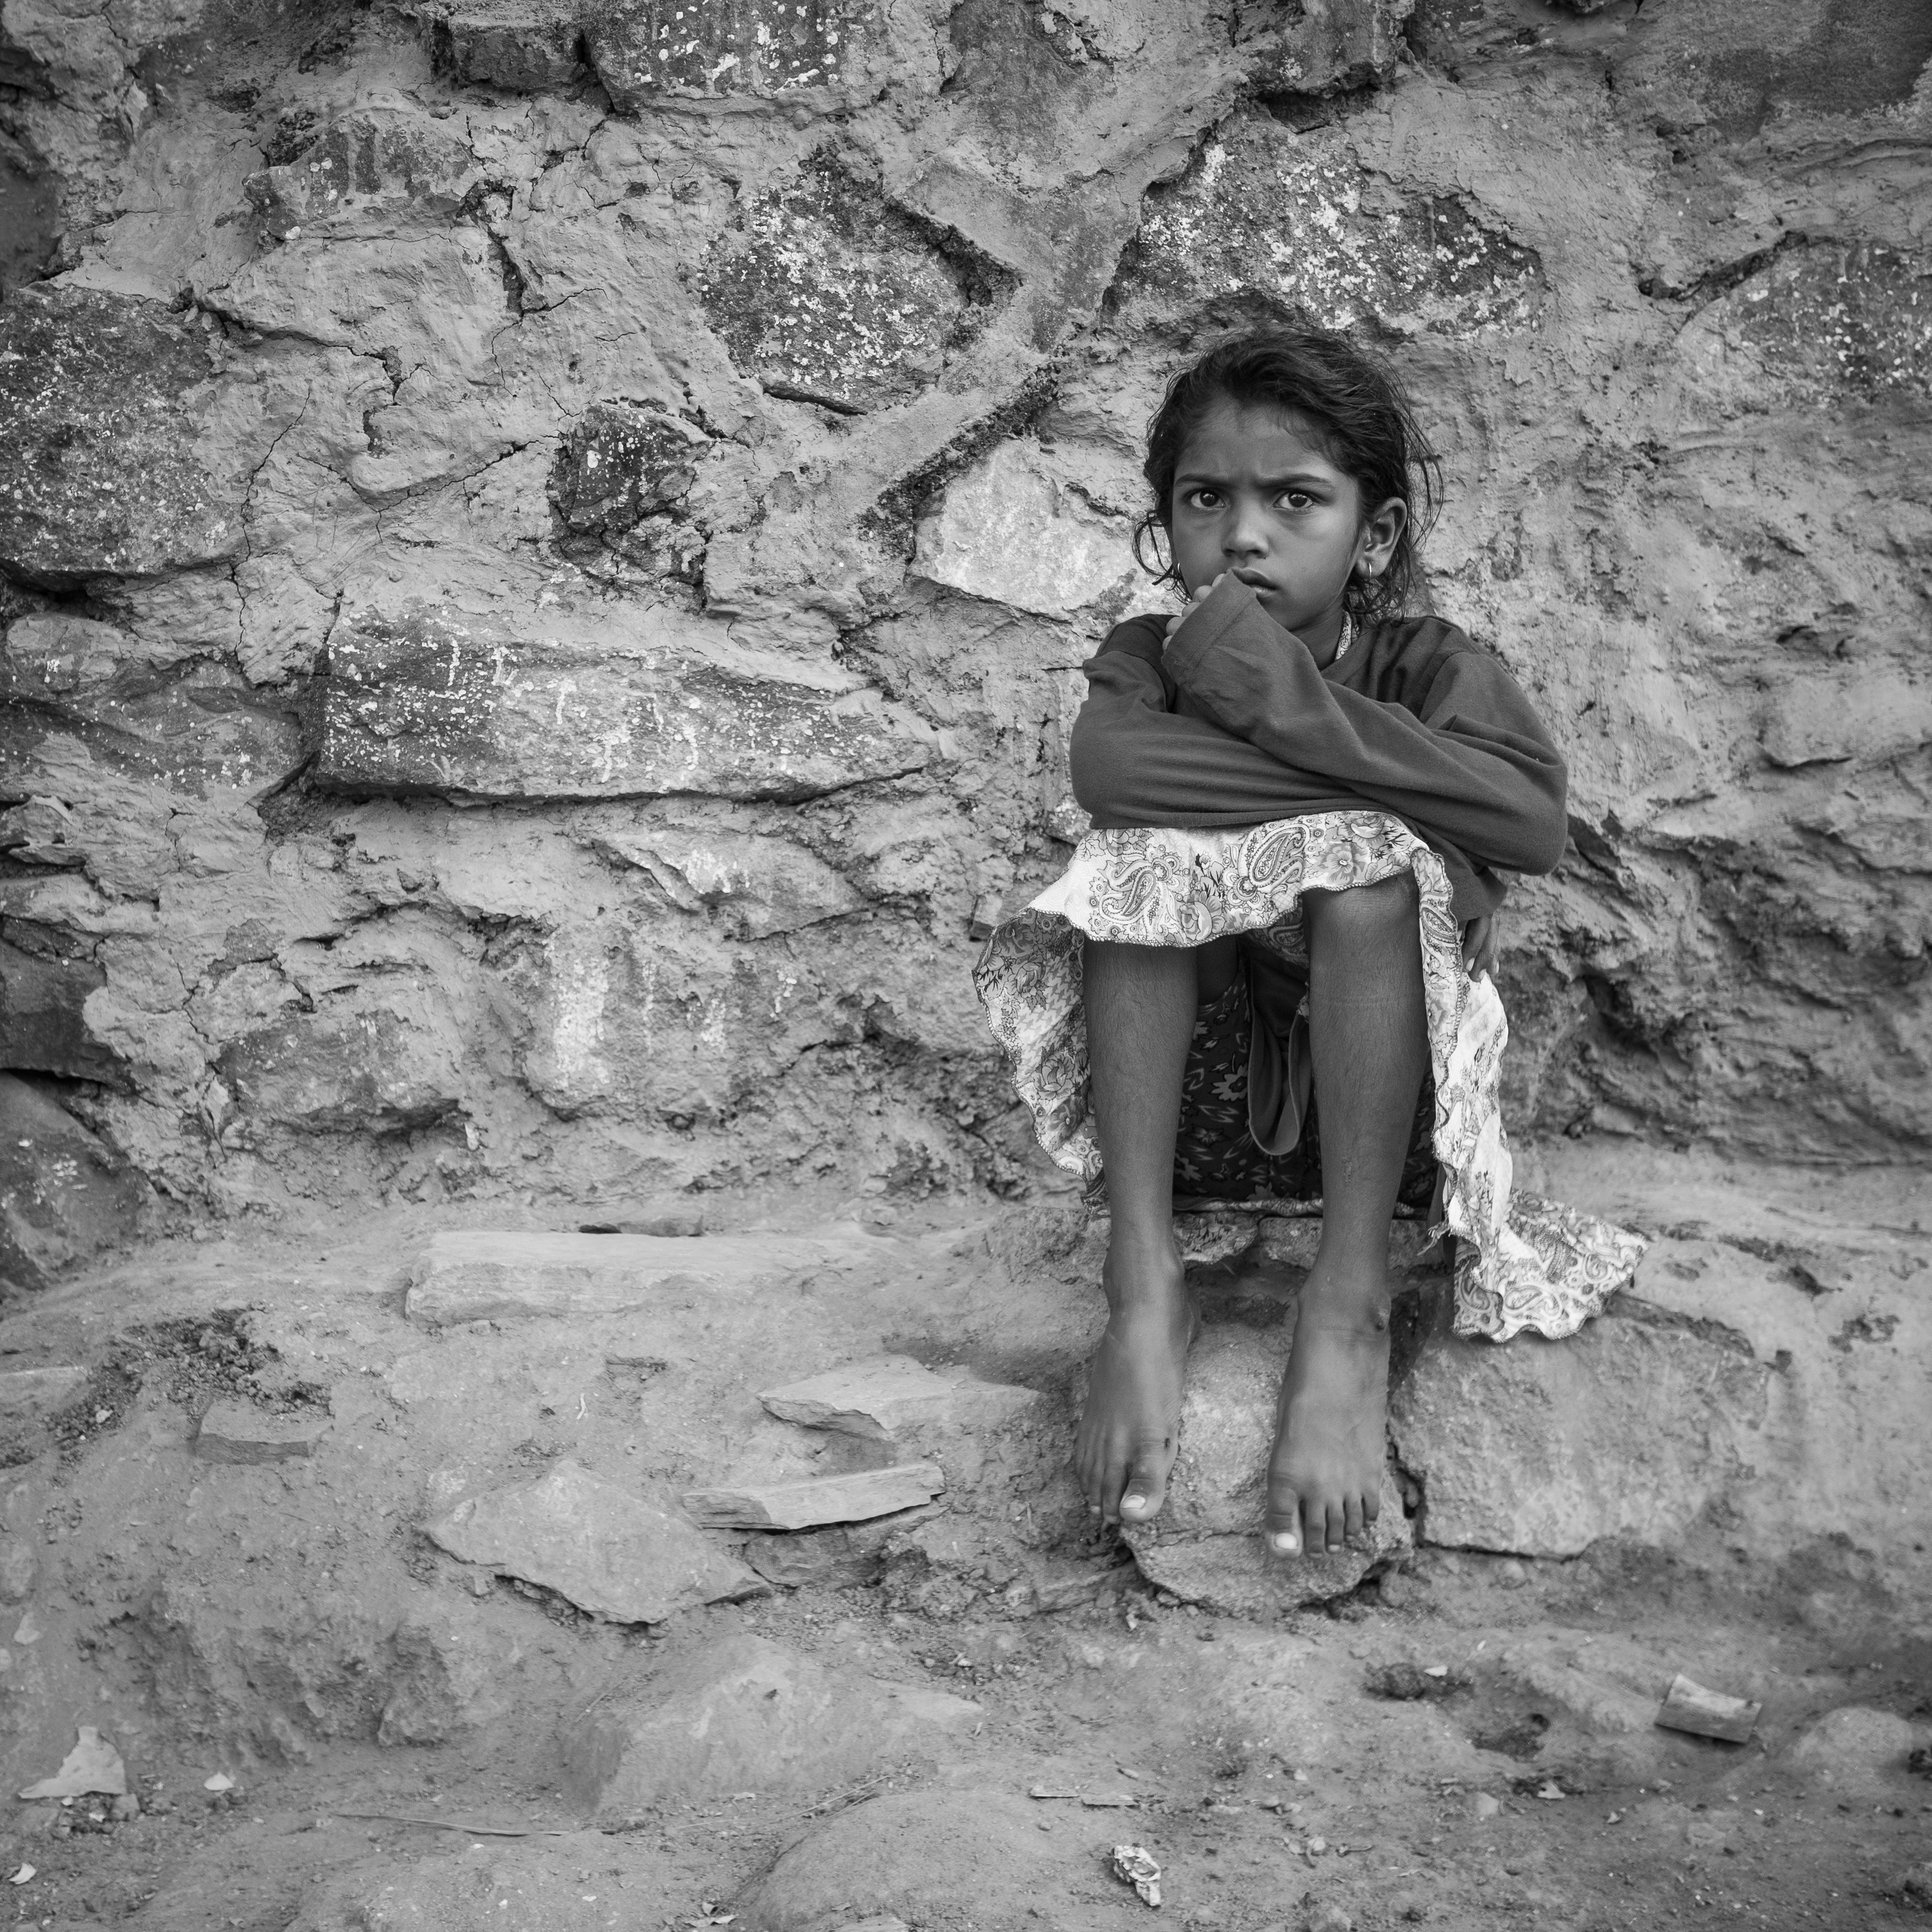
rock, black and white, people, white, photography, portrait, sitting, child, black, monochrome, barefoot, streetphotography, temple, photograph, beauty, image, thomasleuthard, descal a, photo shoot, monochrome photography, portrait photography, human positions